Pinamar

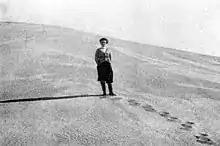
Valeria Guerrero, descendant of one of the landowners in the region, associated Bunge to found a city

On February 14, 1943, Pinamar was inaugurated as a spa and opened to the public. The "Playas Hotel", the Electric Plant and a small Shopping Center were built and inaugurated. The plantations continued to continue fixing their dunes. Fractions of land were donated for the construction of the School, the First Aid Room, the Civic Center, the Police Detachment, the Weather Station and the Church. A factory for roof tiles, tiles and other elements for construction was built. The provincial road (route 11) was completed.